DB Class 628

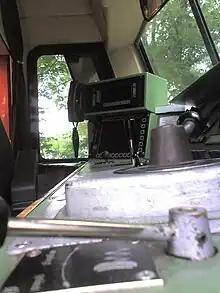
Driver's cab on a Class 628.4

Multiple units of sub-classes 628.2 and .4 are used across virtually the whole of Germany, on main lines as well as branch lines.